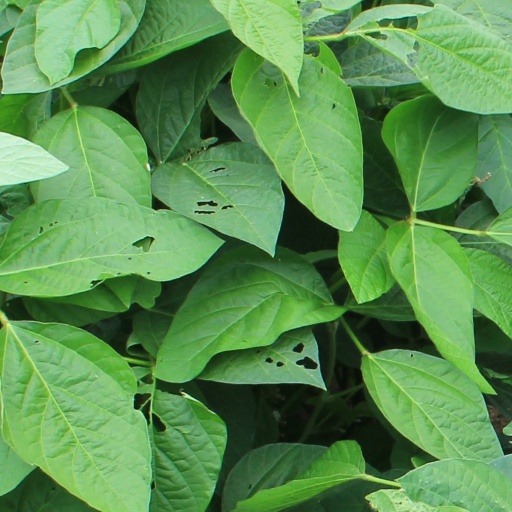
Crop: soybean